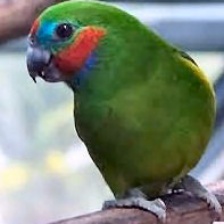
Species: DOUBLE EYED FIG PARROT
Scientific name: CYCLOPSITTA DIOPHTHALMA